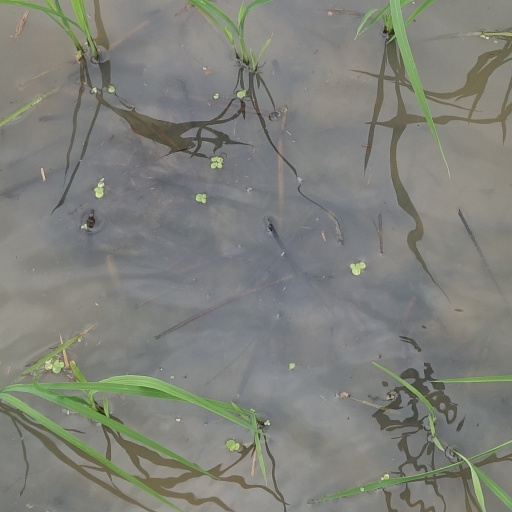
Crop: rice